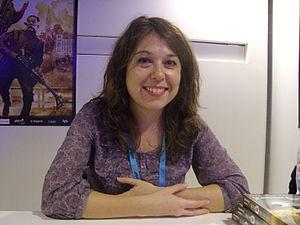
Carina Rozenfeld aux Utopiales 2011